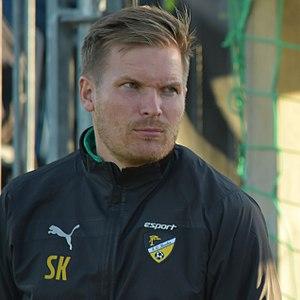
Sampo Koskinen est un footballeur finlandais né le 1ᵉʳ mars 1979 à Kirkkonummi. Il évolue comme défenseur.